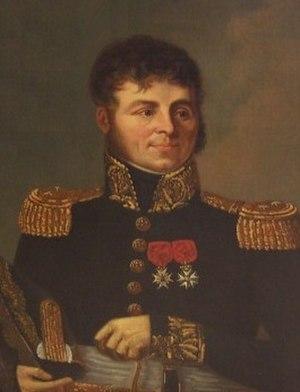
Le baron Étienne Félix d'Hénin de Cuvillers, né à Baloy le 27 avril 1755 et mort le 2 août 1841, à Paris, est un officier et un magnétiseur français.